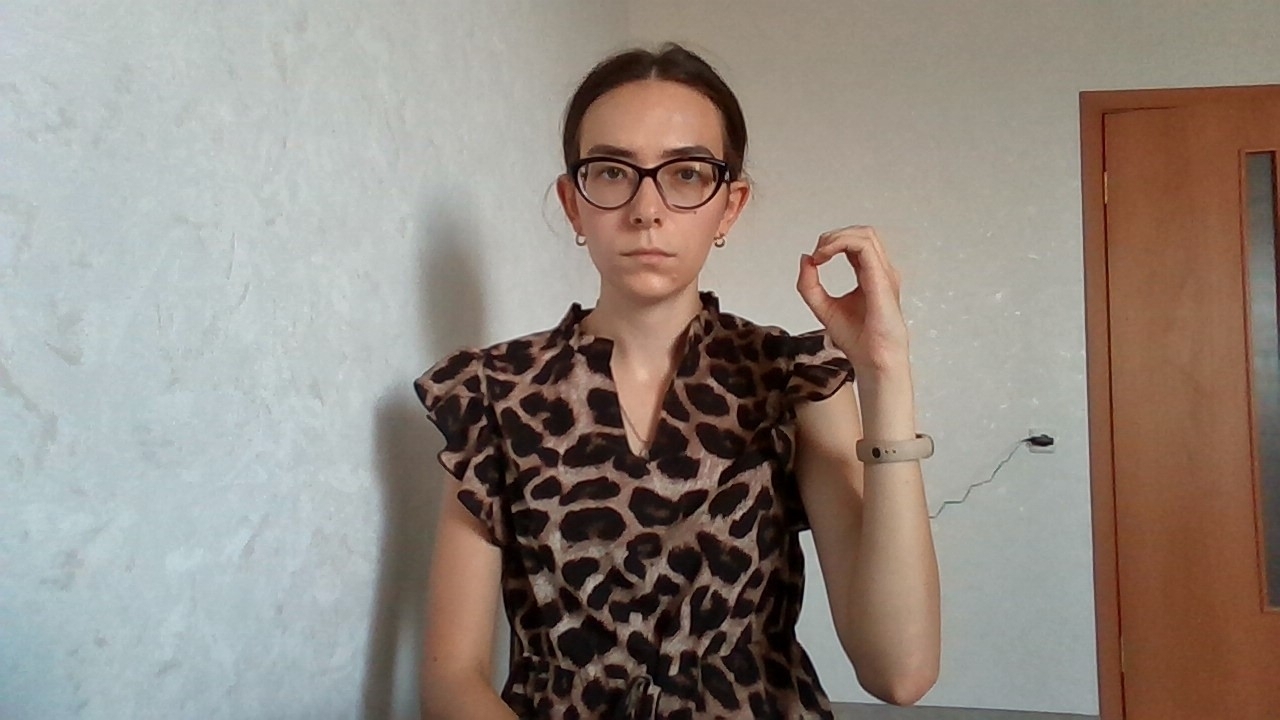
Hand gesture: grip